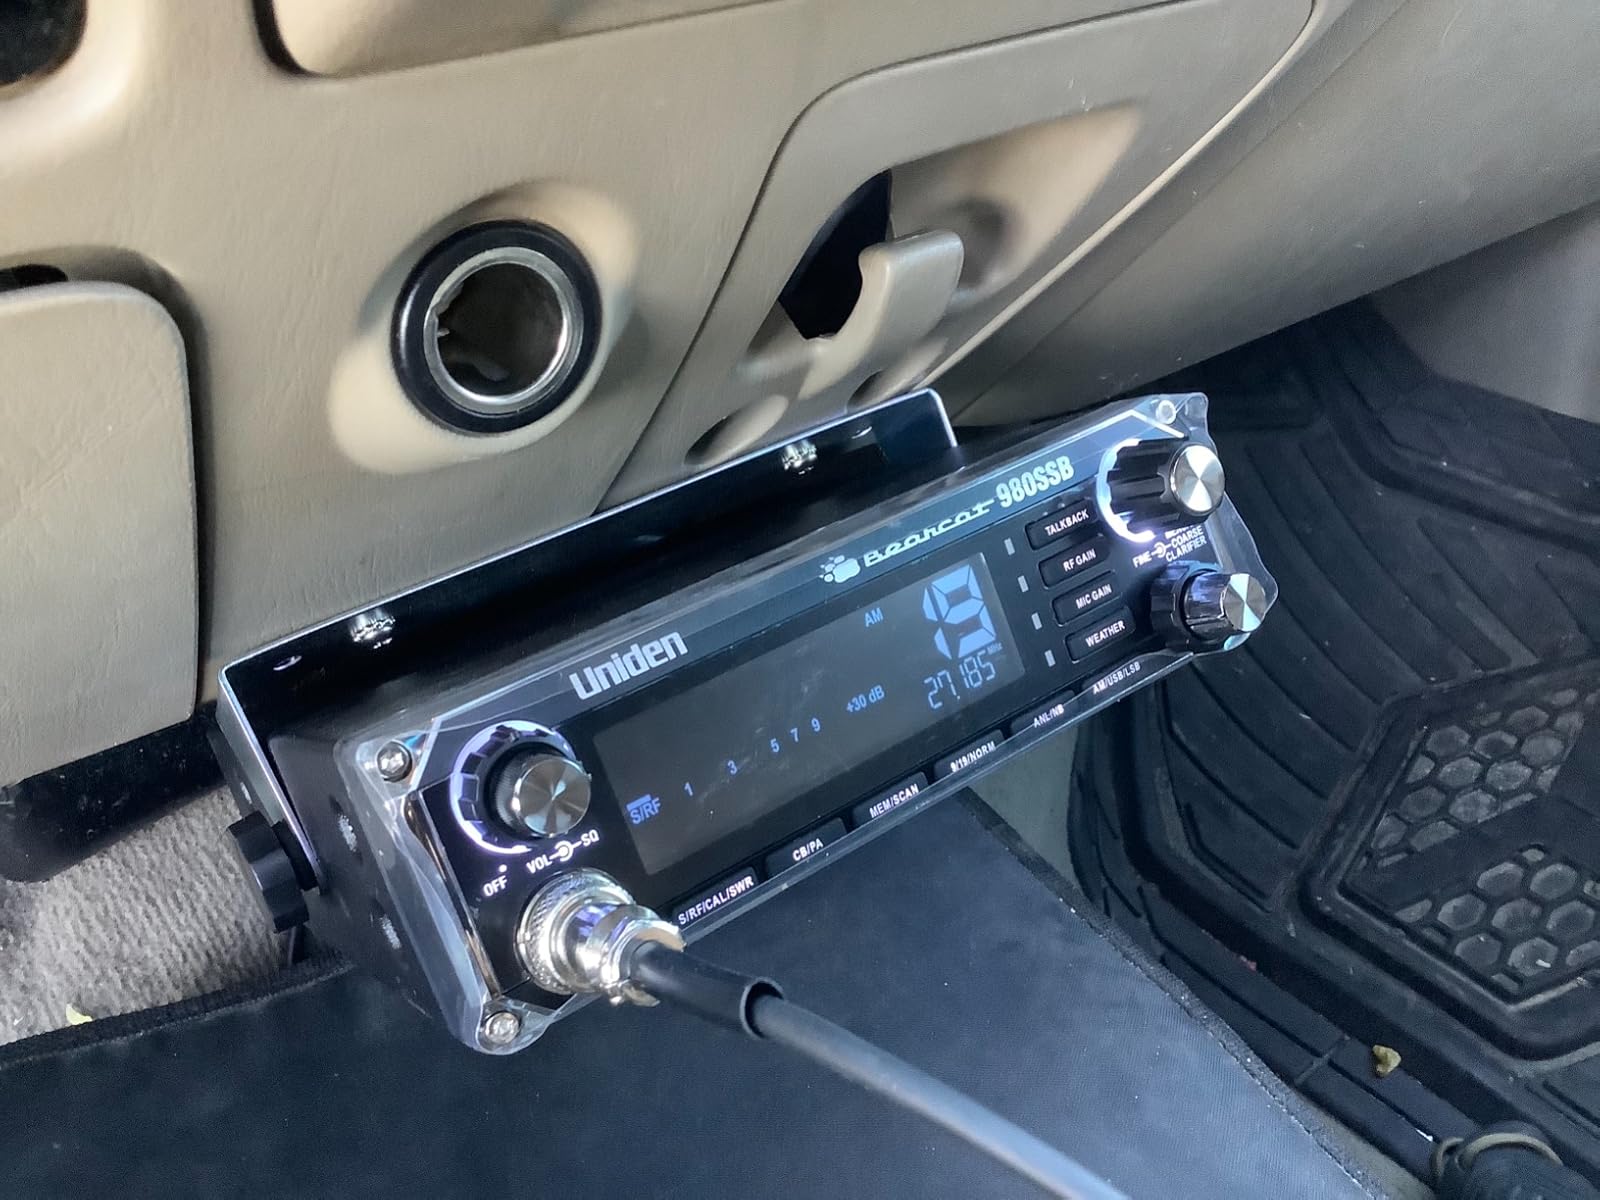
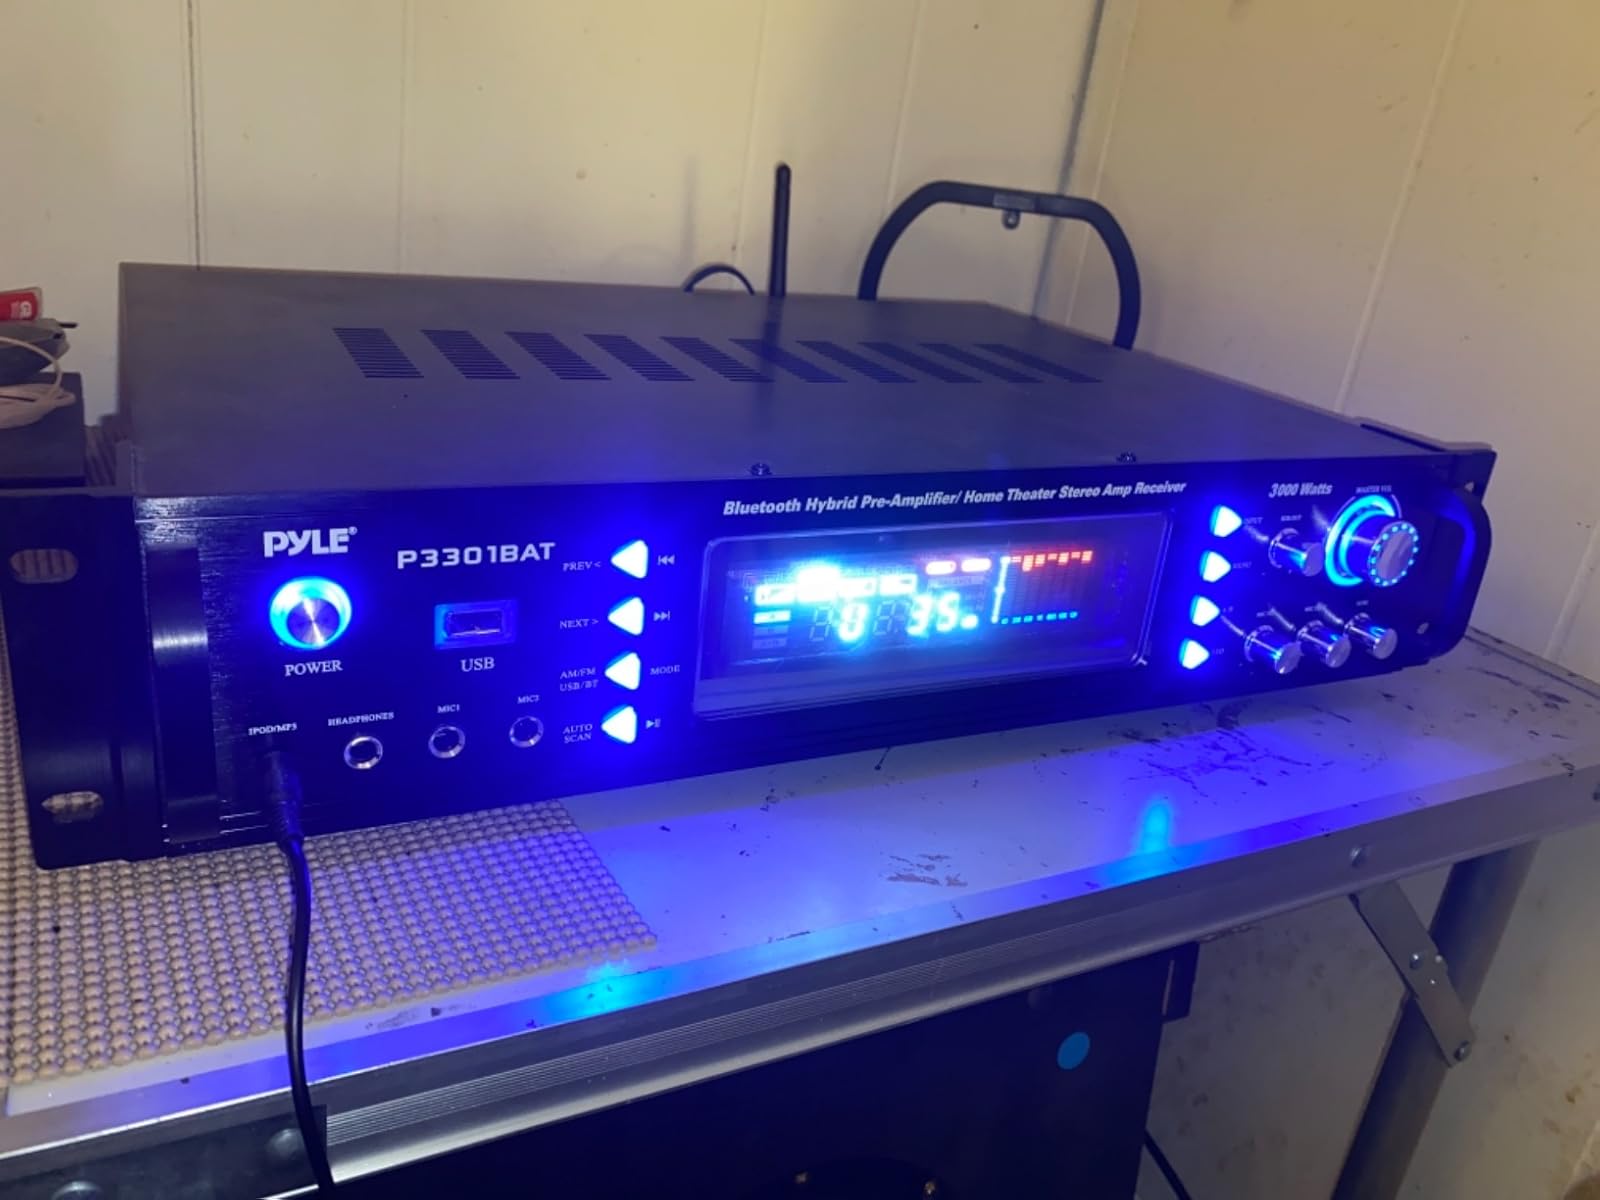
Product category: radio
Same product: no